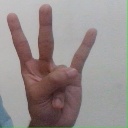
अक्षर: क्ष